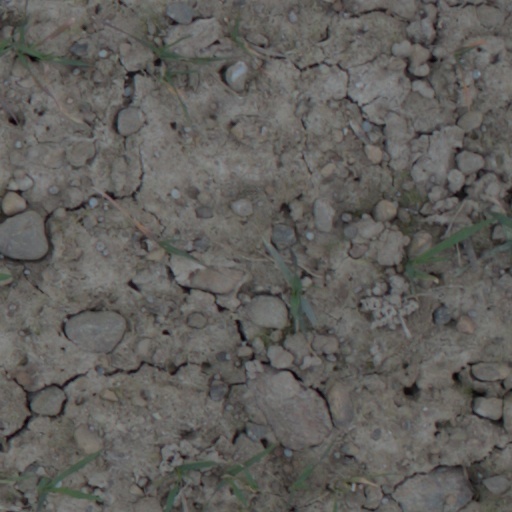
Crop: wheat